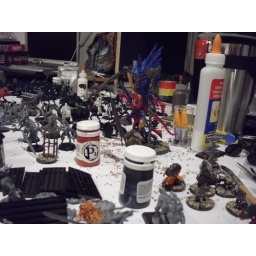
My lord of Change standing over a field of work in progress